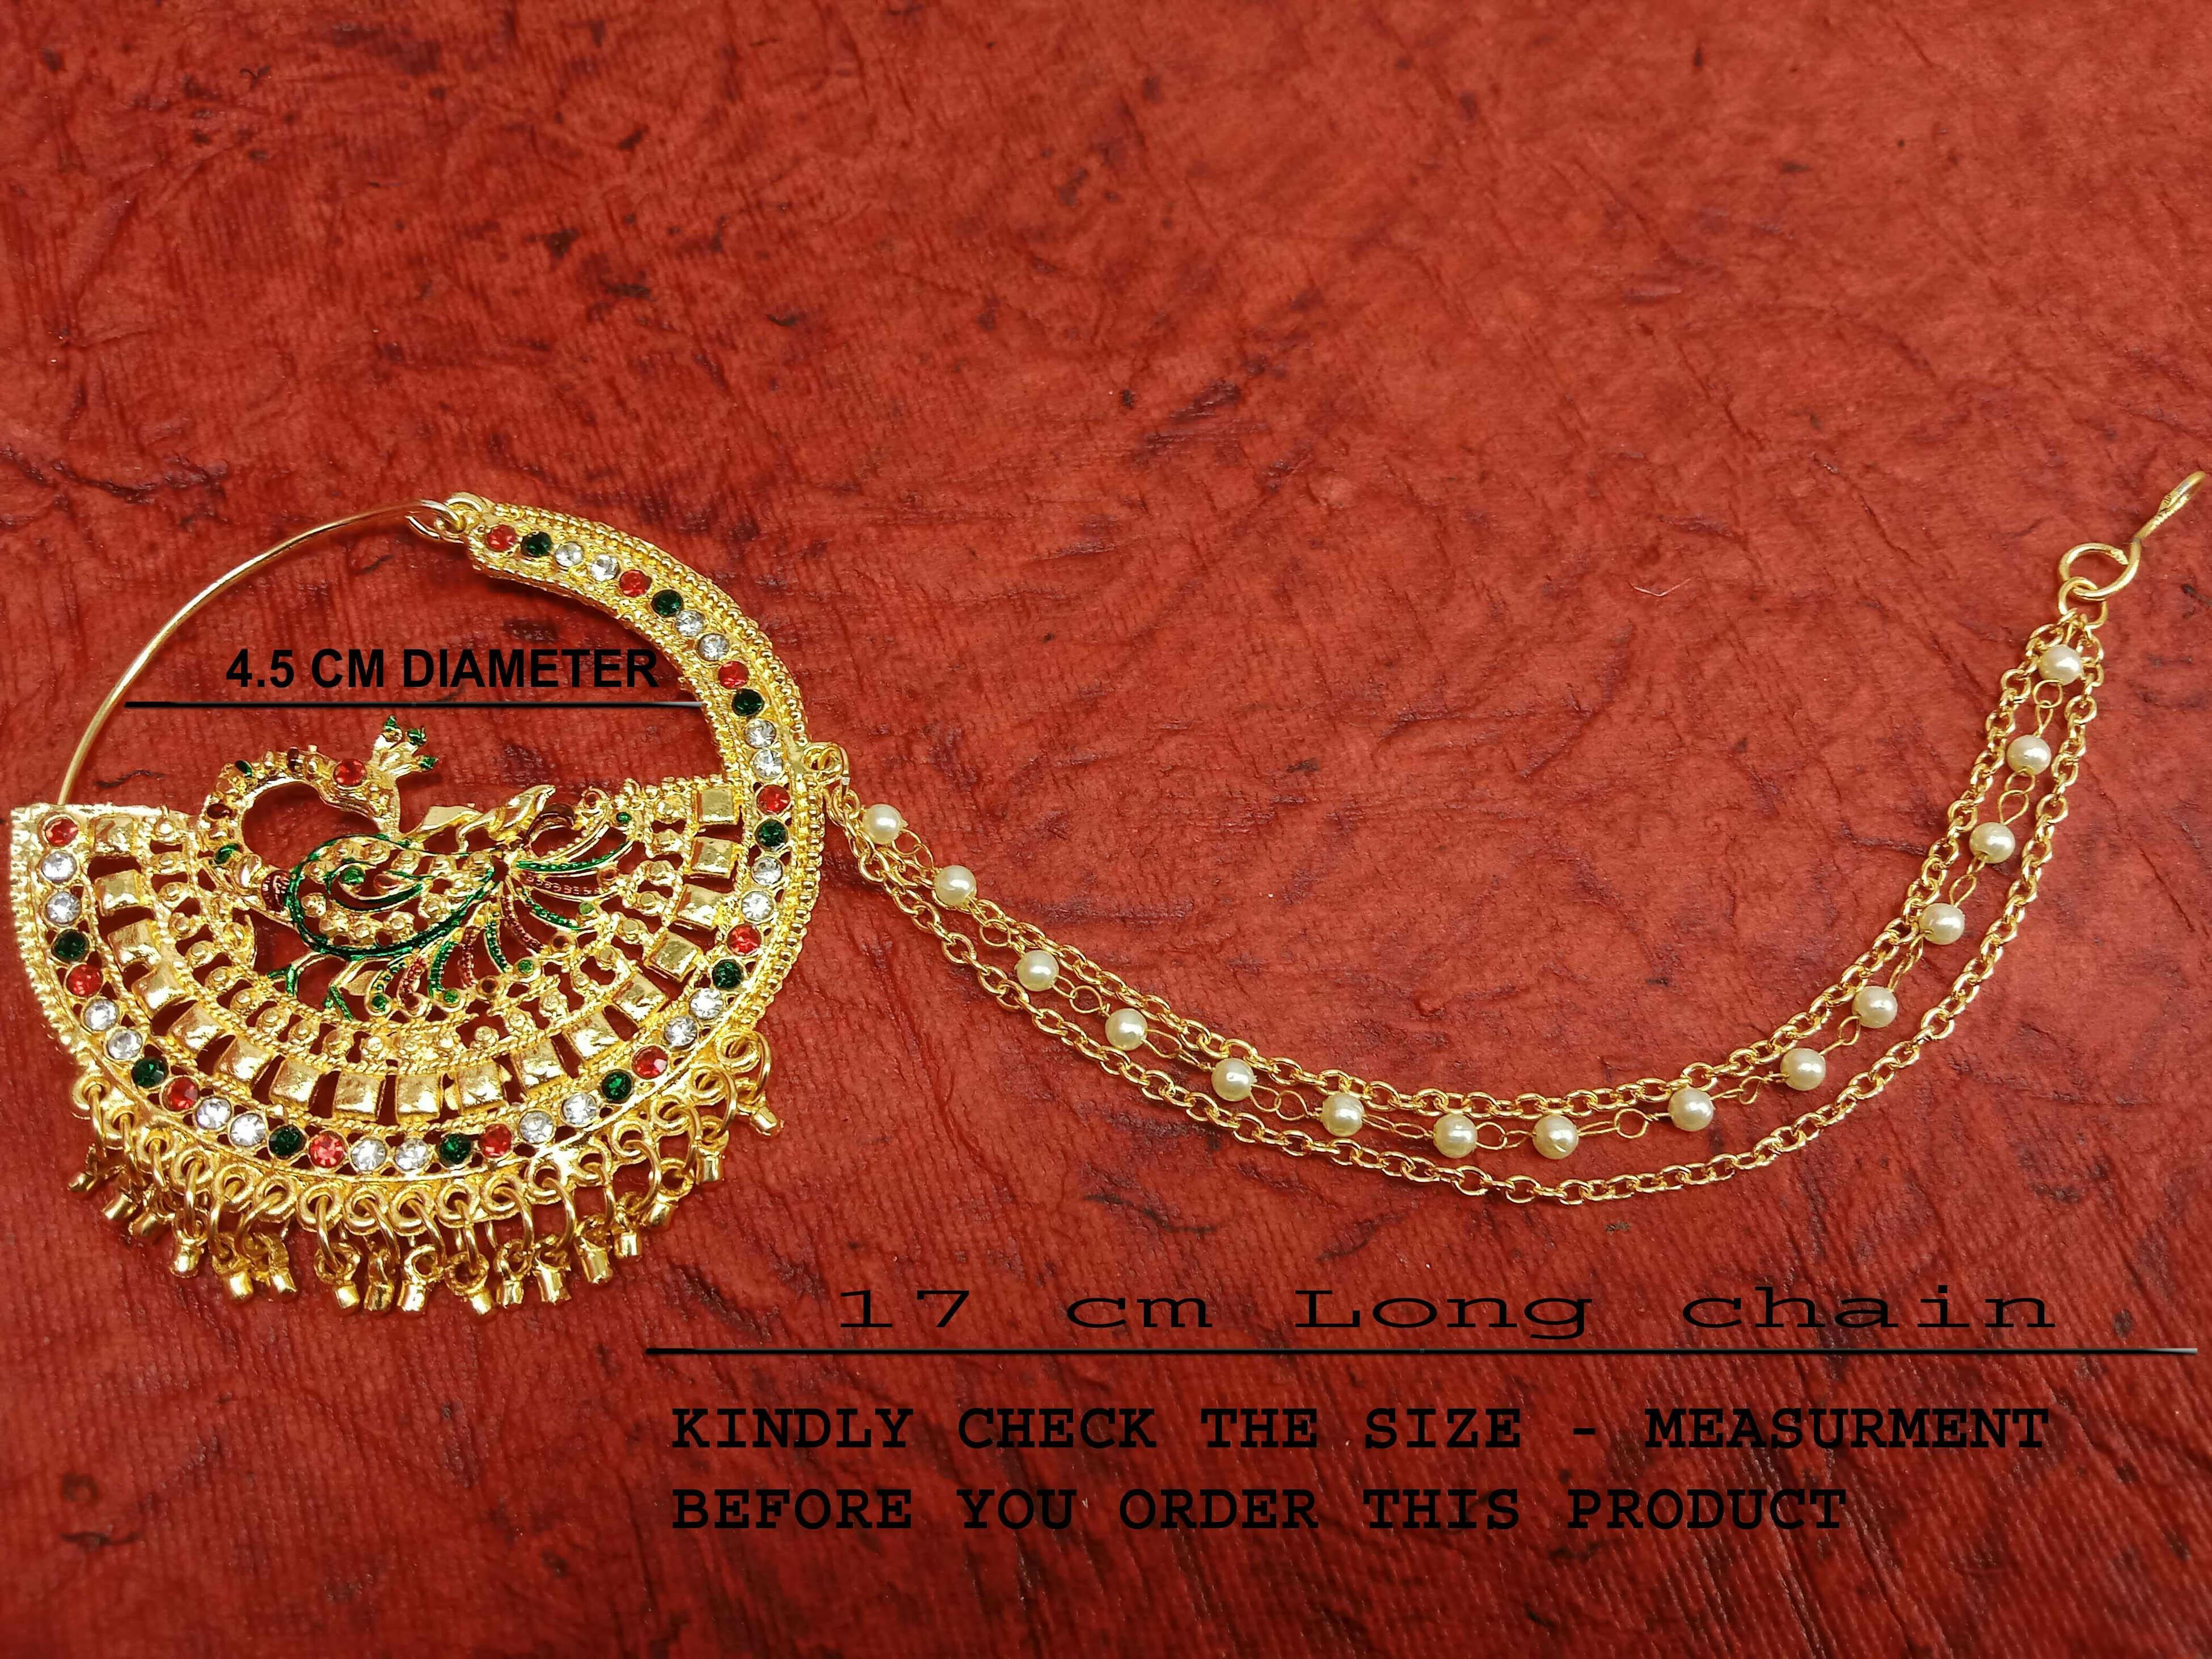
Verma CollectionVerma Collection Zircon Gold-Plated Plated Metal Nathiya
Type: Rings
Brand: VERMA COLLECTION
Price: Rs. 349
Verma CollectionVerma Collection Zircon Gold-Plated Plated Metal Nathiya
Features: Gold-Plated Plating,For Women, Girls,Piercing Required,Silver Weight: Na G